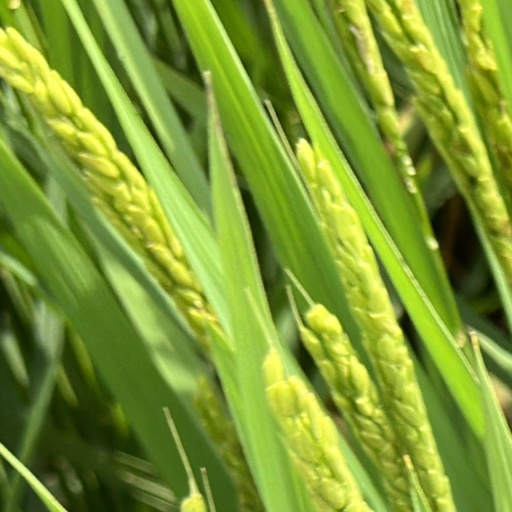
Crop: rice